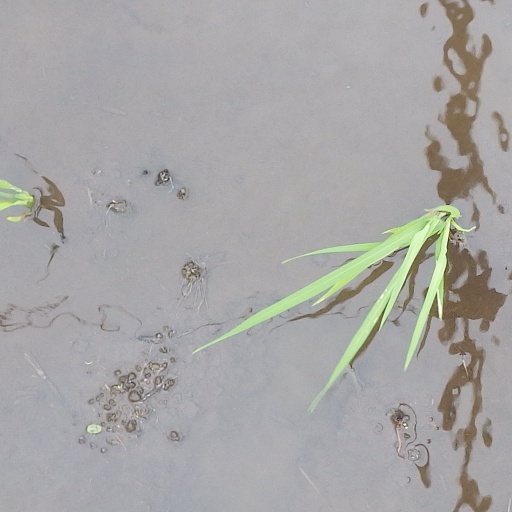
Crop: rice